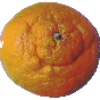
Label: Mandarine 1